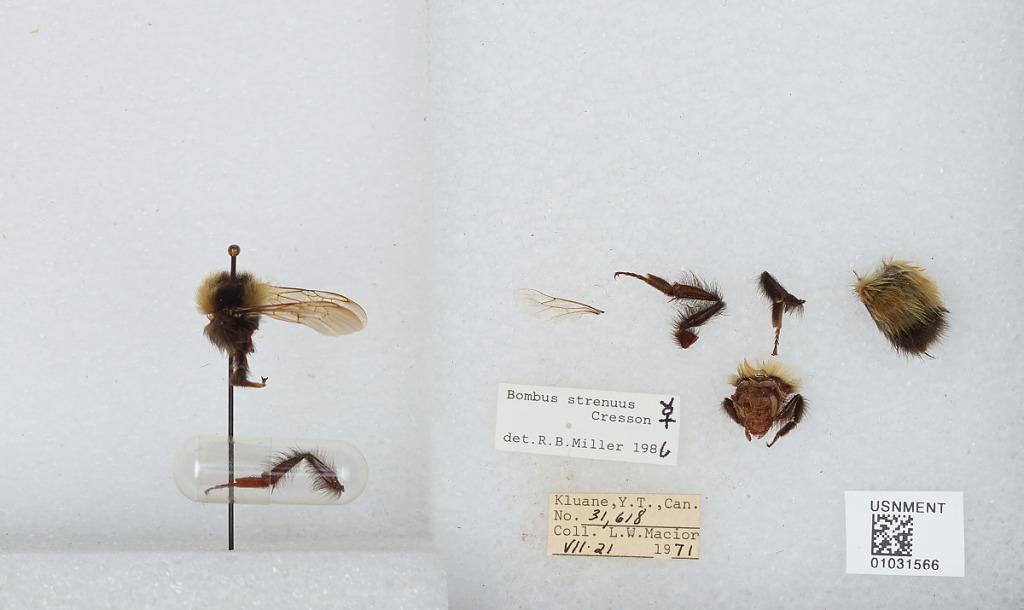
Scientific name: Bombus (Alpinobombus) neoboreus Sladen
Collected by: L. Macior
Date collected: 1971-7-21
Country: Canada
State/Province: Yukon Territory
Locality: Kluane
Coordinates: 60.75, -139.5
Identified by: Miller, R. B.